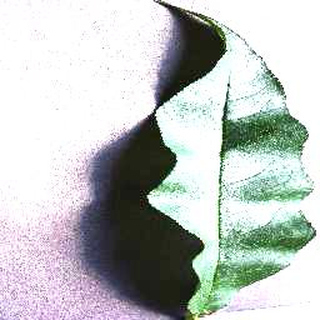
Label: healthy_peach